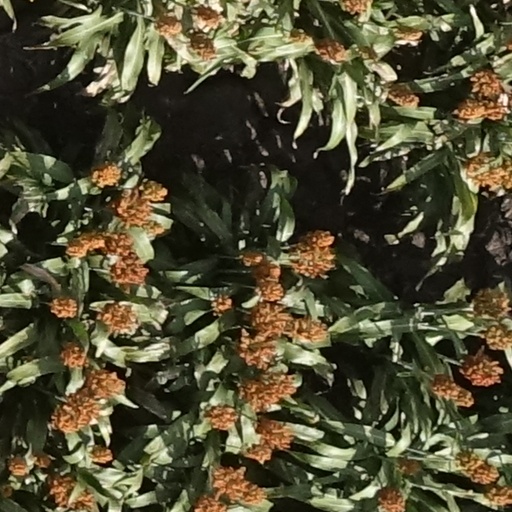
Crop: sorghum